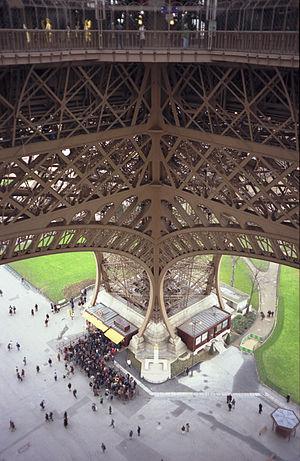
Pilier de la tour Eiffel.Bahasa Melayu: Melihat ke salah satu kaki menara dari tingkat pertama.